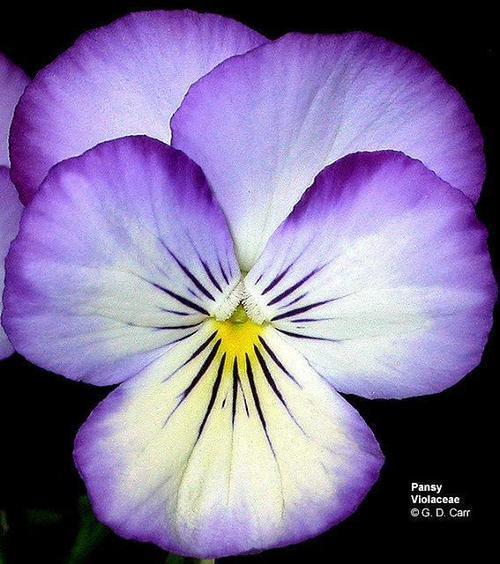
Label: wild pansy